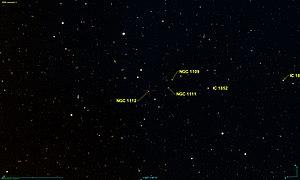
Image créée à l'aide du logiciel Aladin Sky Atlas du Centre de Données astronomiques de Strasbourg et des données de DSS (Digitized Sky Survey).
NGC 1112 est une galaxie spirale intermédiaire située dans la constellation du Bélier à environ 382 millions d'années-lumière de la Voie lactée. Elle a été découverte par l'astronome français Stéphane Javelle en 1896.